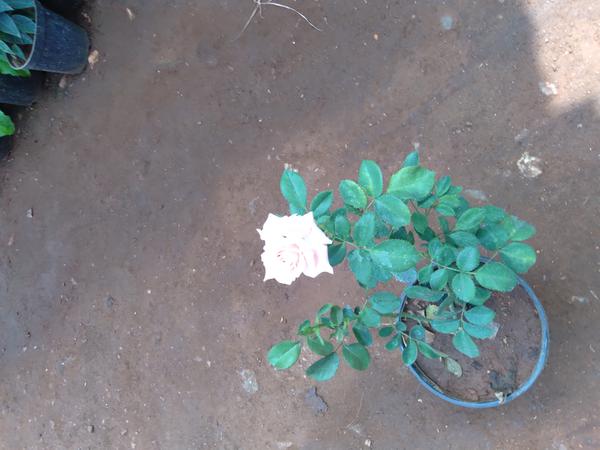
Plant: Rose